Port Said

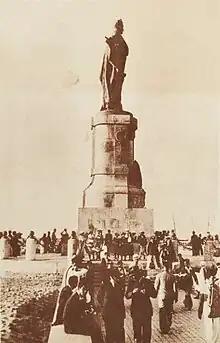

Port Said is a port city that lies in the northeast Egypt extending about along the coast of the Mediterranean Sea, straddling the west bank of the northern mouth of the Suez Canal. The city is the capital of the Port Said governorate and it forms the majority of the governorate, where its seven districts comprise seven of the governorate's eight regions. At the beginning of 2023 it had a population of 680,375 people.